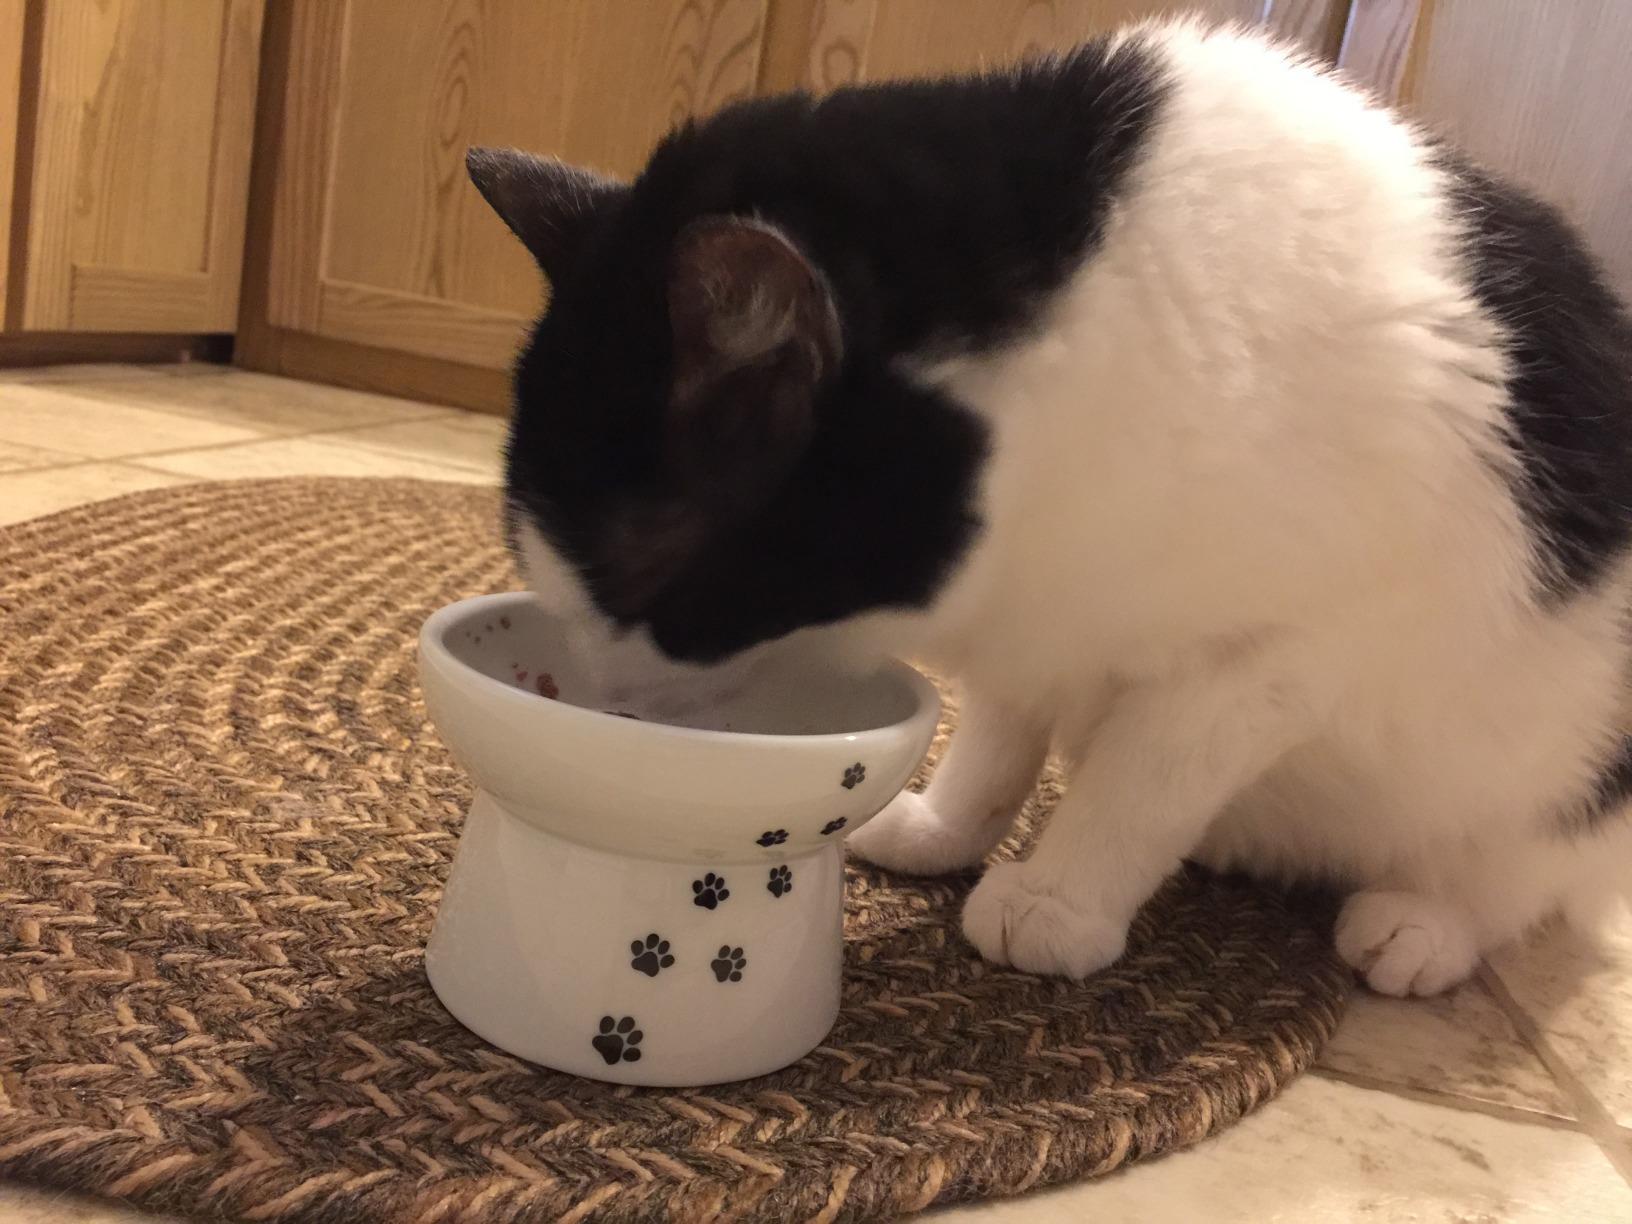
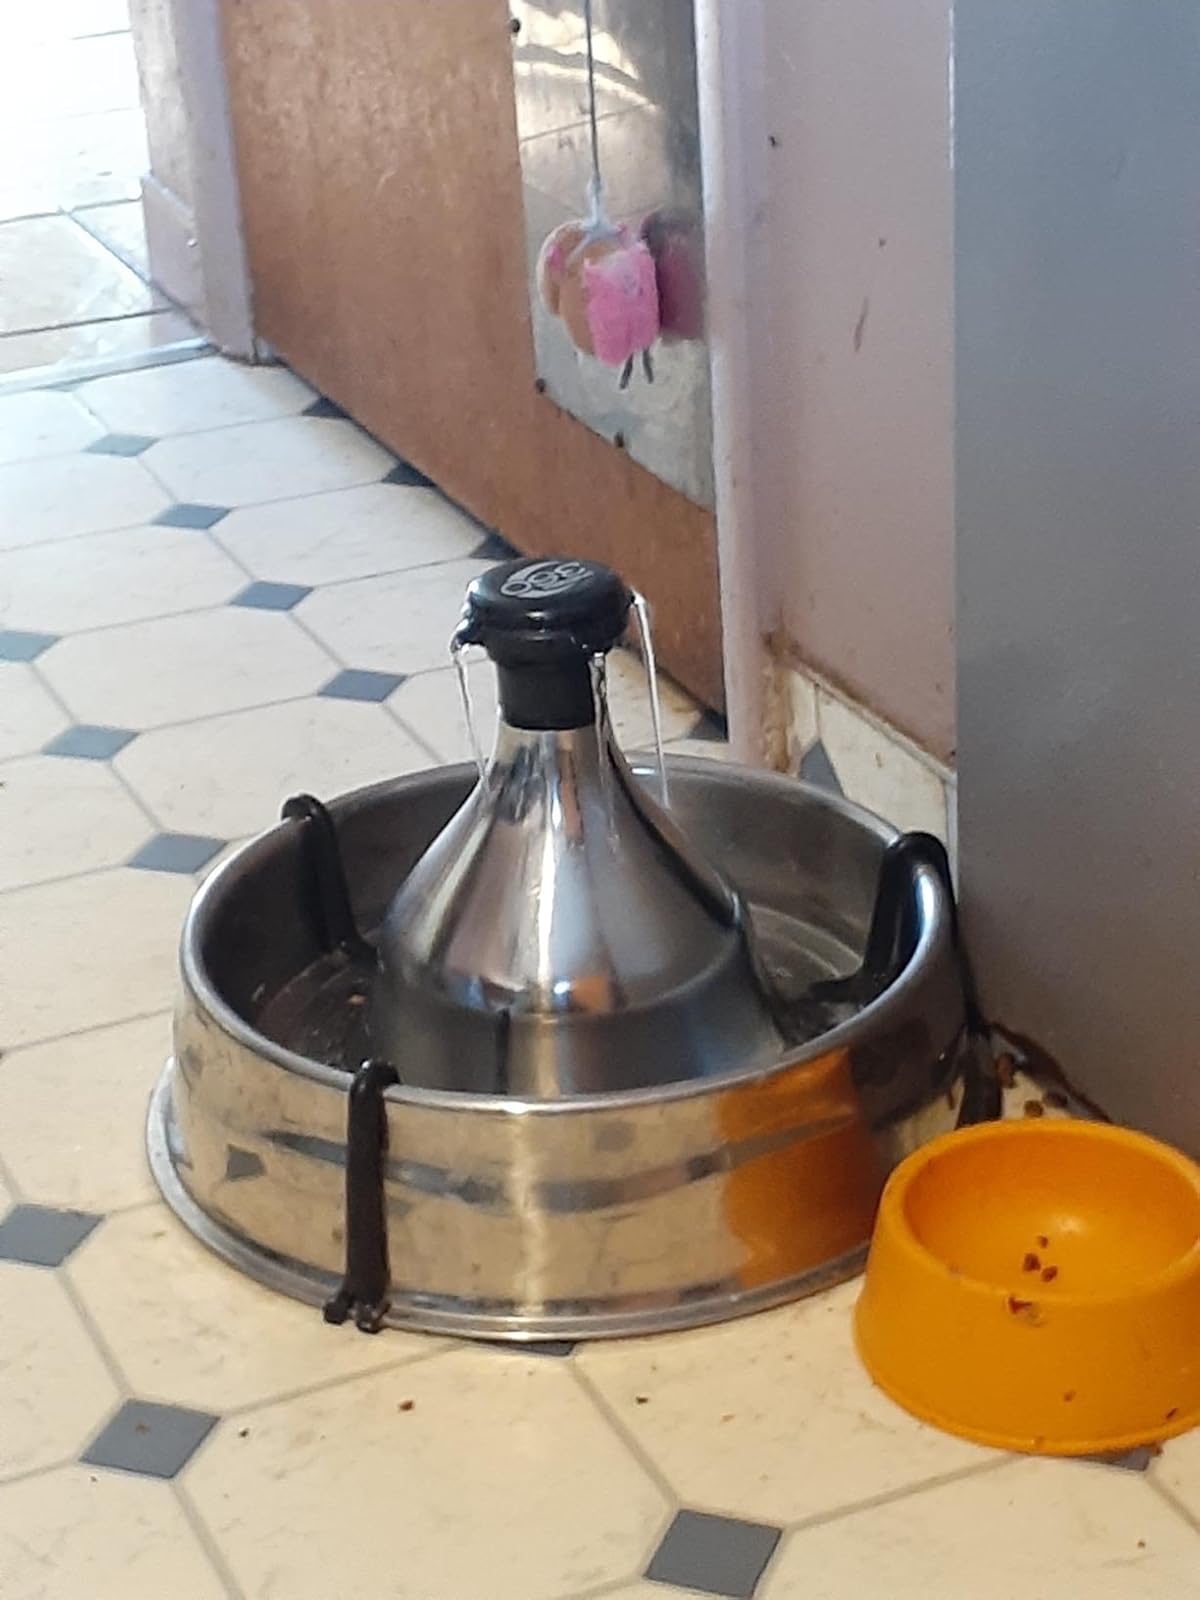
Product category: items_bowl
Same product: no